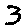
Label: 3